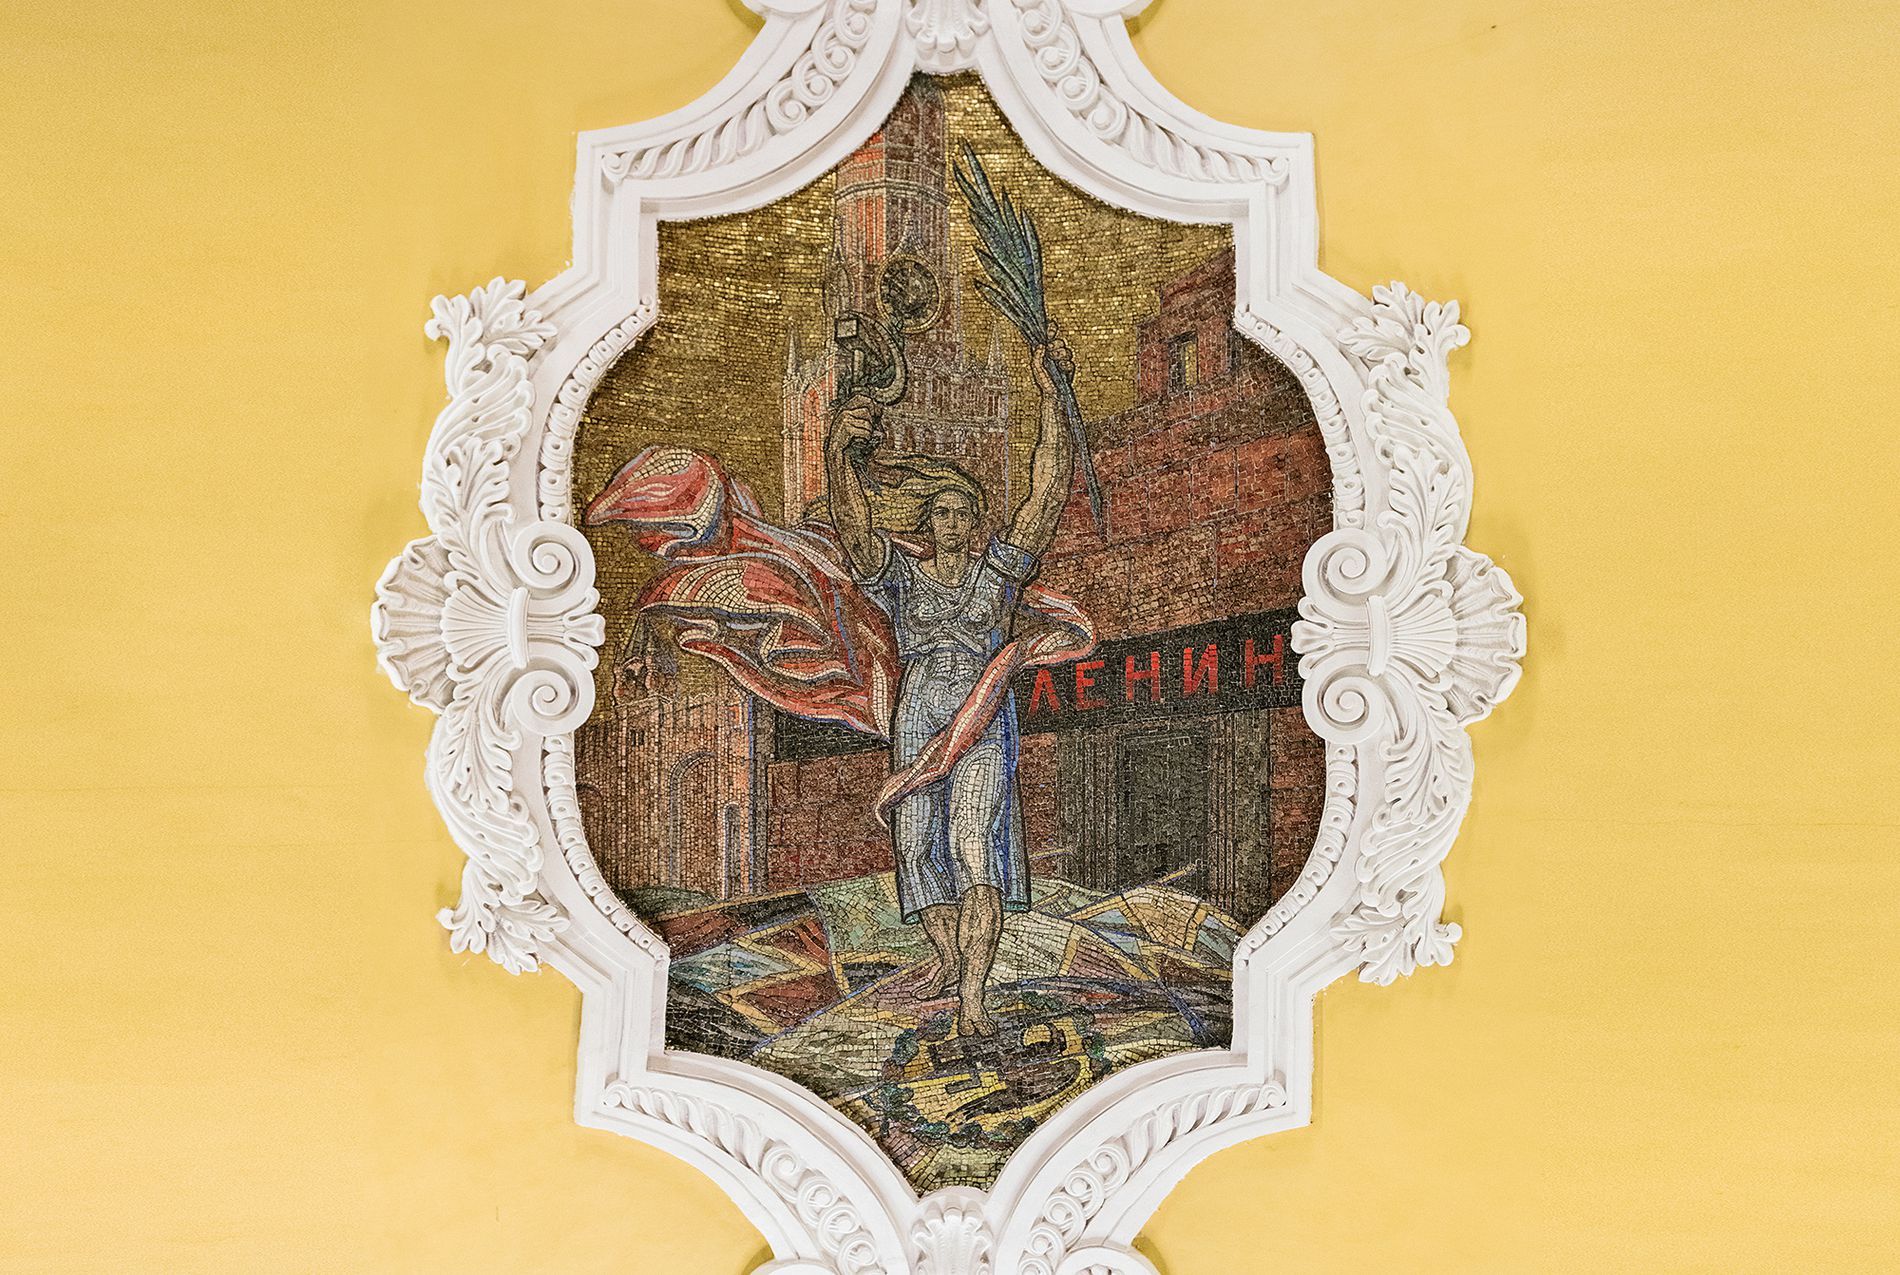
A Mosaic Piece.
The photo shows a detailed mosaic inside a fancy white frame. The mosaic depicts a person holding a flag and a branch, standing over broken pieces. The wall behind the frame is painted a solid yellow color
This is a straight-on shot, likely a close-up to show the details of the mosaic and frame. The setting appears to be indoors, possibly part of a building with decorated walls. The atmosphere feels artistic and historical. The main colors are the various shades within the mosaic (red, gold, blue, brown), the bright white of the frame, and the warm yellow of the background. The feeling is one of viewing a piece of art or historical decoration
Labels: Art, Painting, Person, Adult, Bride, Female, Wedding, Woman, Face, Head, Photography, Accessories, Ornament, Tapestry, Collage, Cross, Symbol, frame, mosaic, yellow background, wall
Camera: SONY ILCA-99M2
Lens: 16-35mm F2.8 ZA SSM, Carl Zeiss Vario-Sonnar T* 16-35mm F2.8 ZA SSM (SAL1635Z) or Carl Zeiss Vario-Sonnar T* 16-35mm F2.8 ZA SSM II (SAL1635Z2)
Aperture: F4
Exposure: 1/30 sec
ISO: 2000
Focal length: 16.0 mm